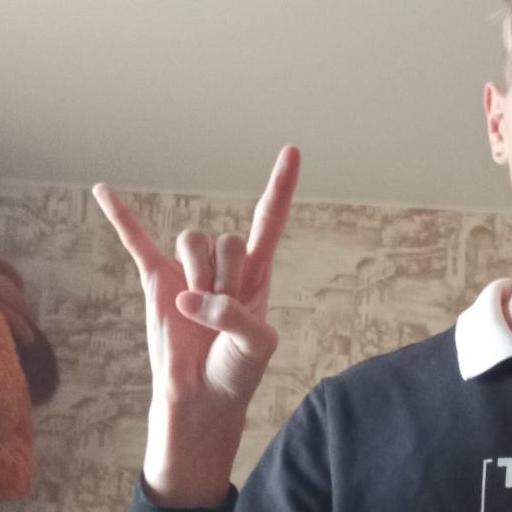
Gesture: rock